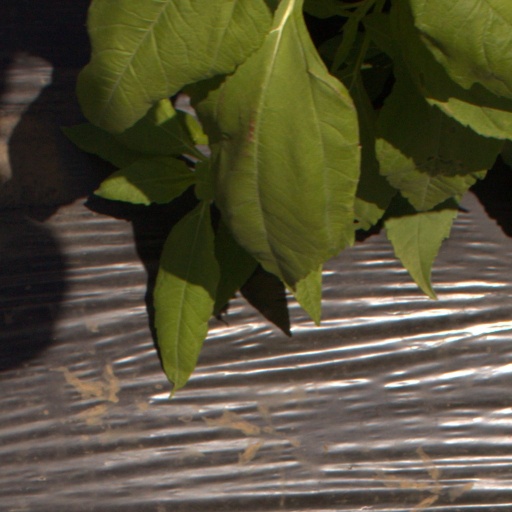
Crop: Jerusalem artichoke